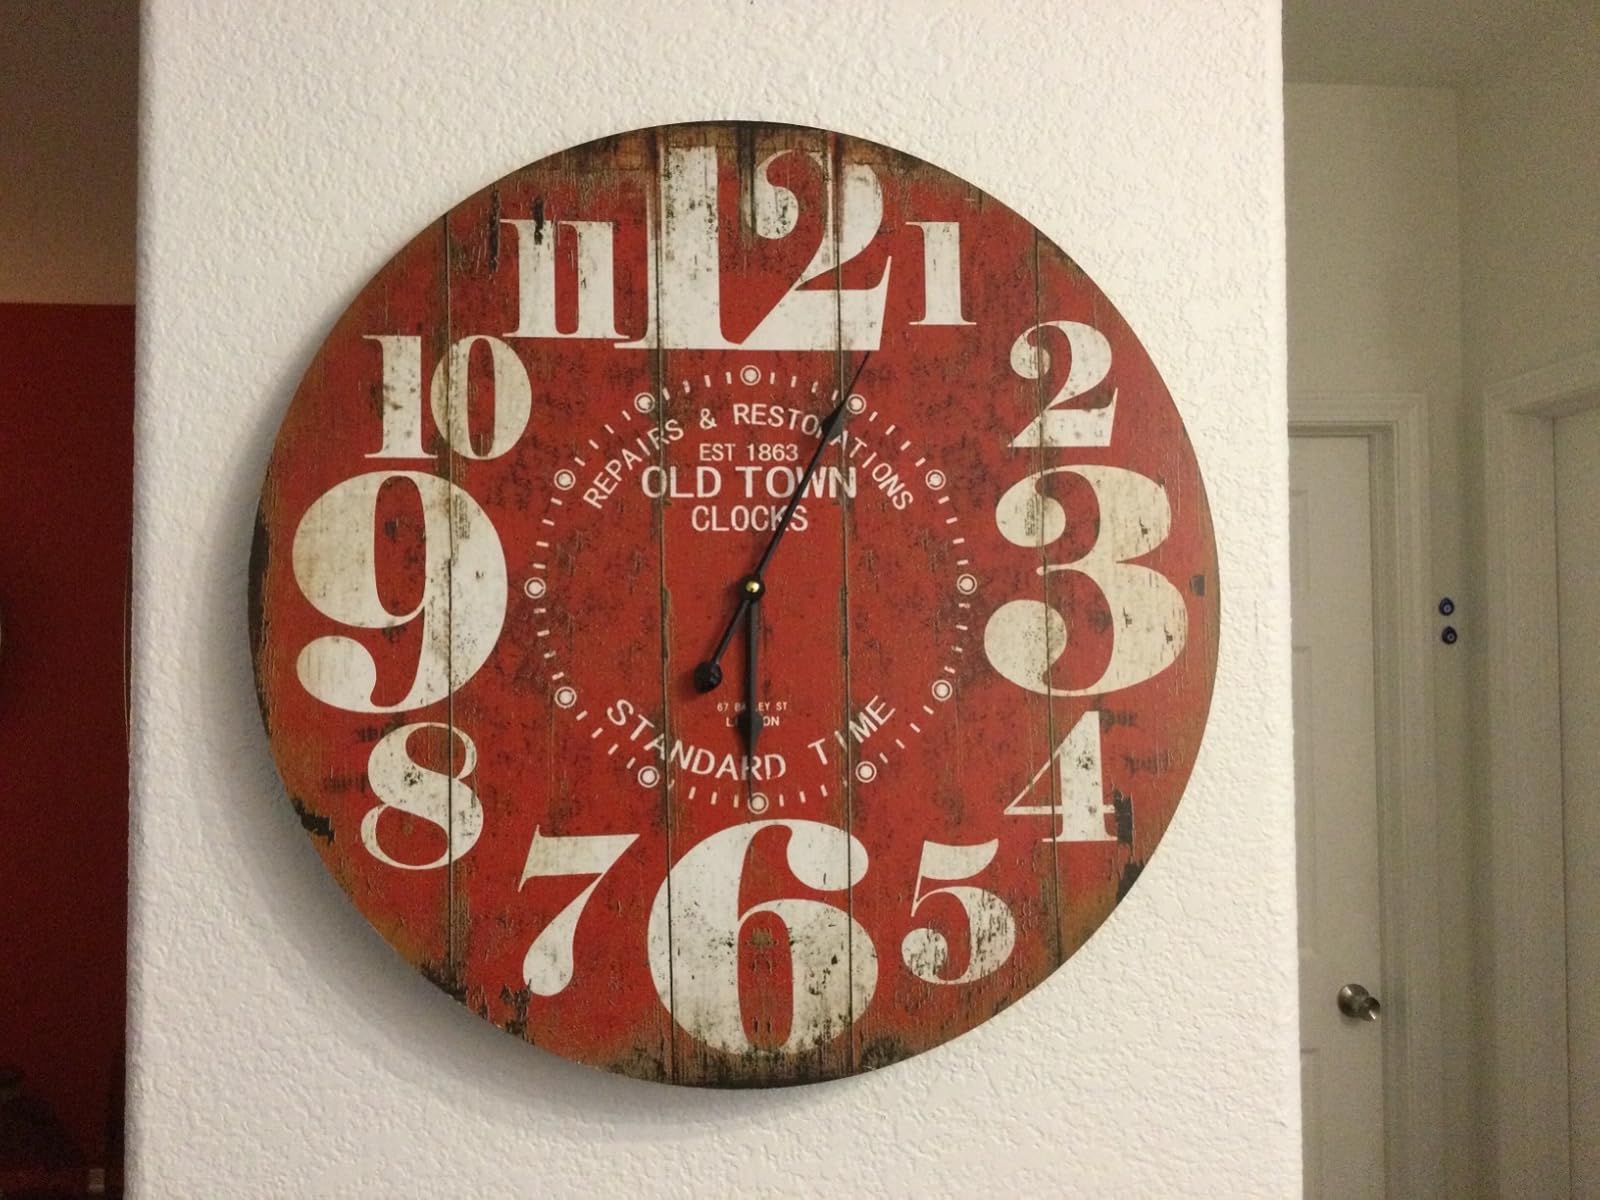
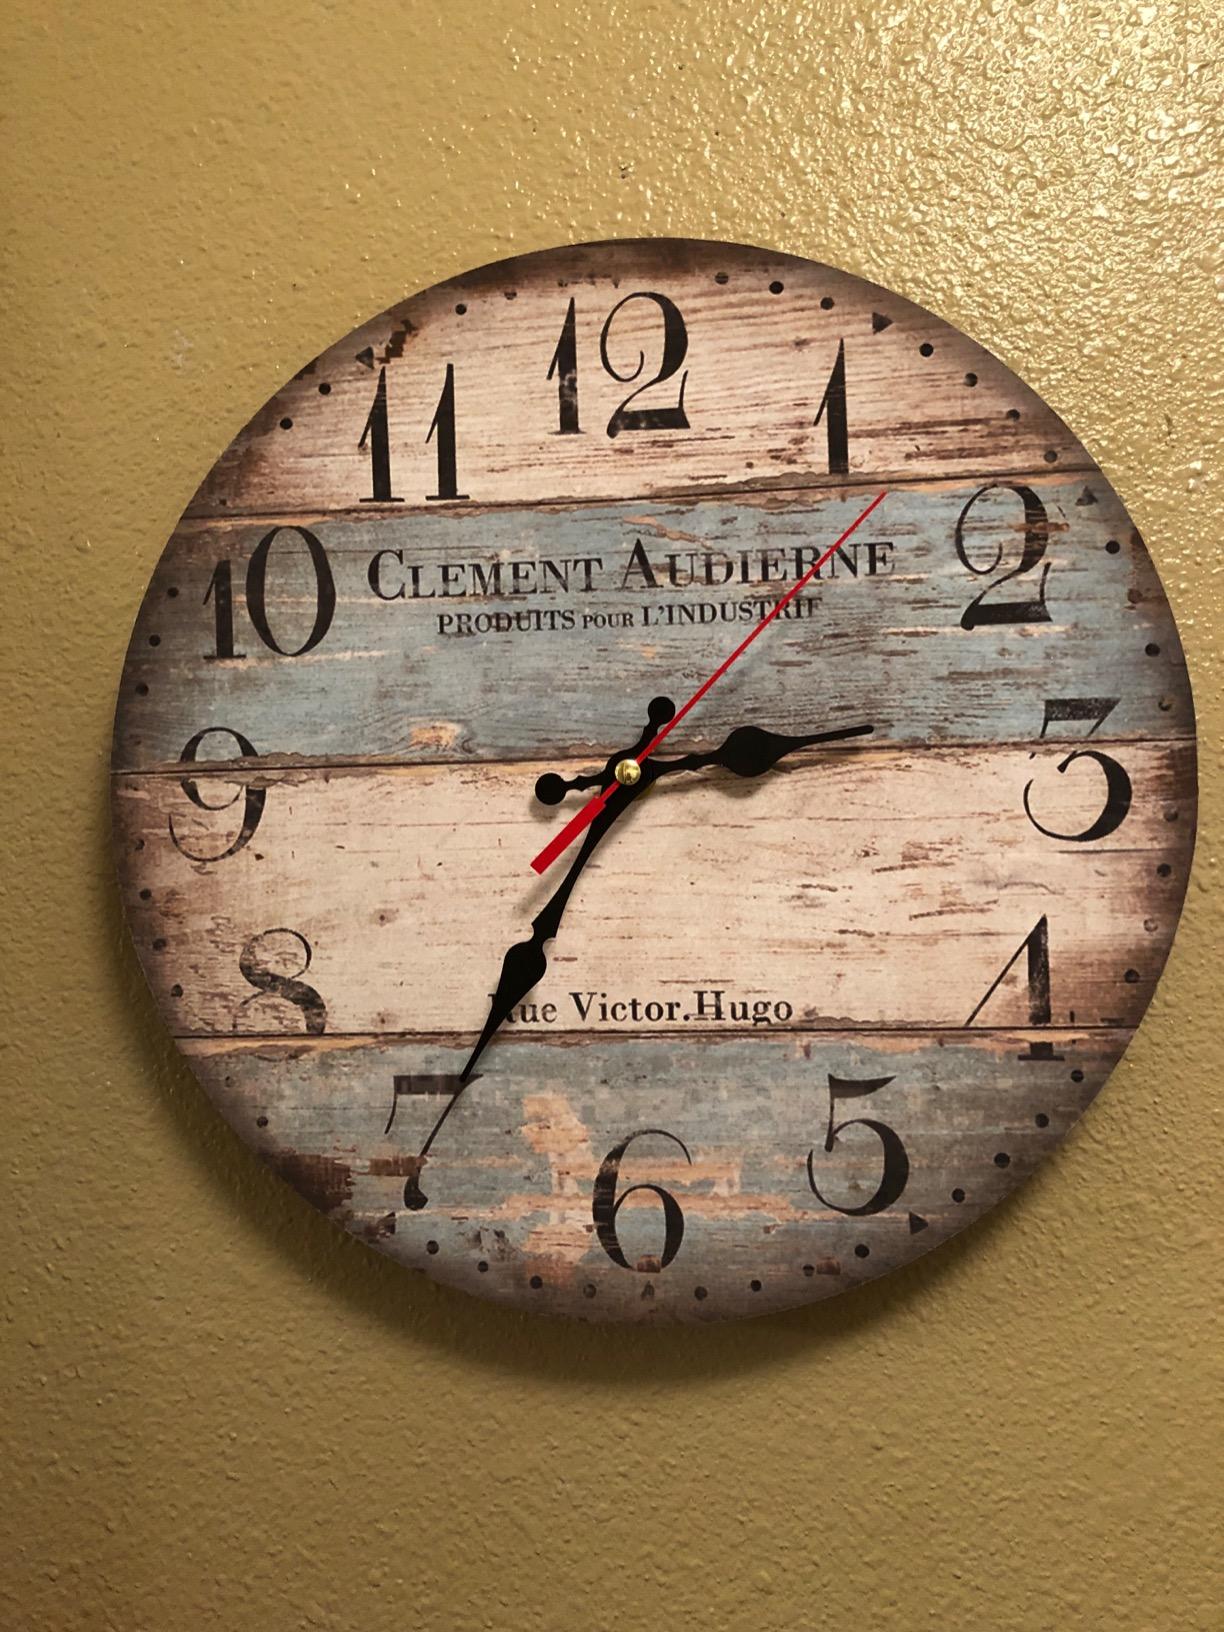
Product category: clock
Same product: no